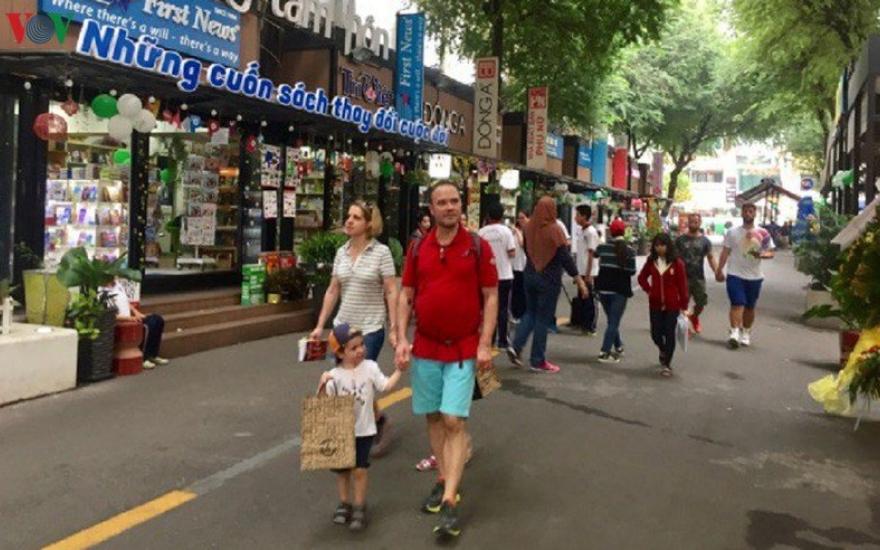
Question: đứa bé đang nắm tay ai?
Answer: đang nắm tay người đàn ông áo đỏ